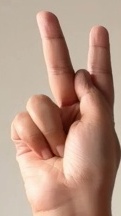
ASL sign: K